Stan Musial Veterans Memorial Bridge

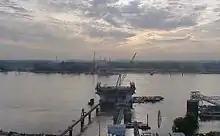
The bridge towers under construction, July 2011

Subsurface exploration by engineering firm Modjeski and Masters showed thick deposits of low-density sand below the water table. Such loose sand might liquefy during an earthquake. Several ways to reduce the risk were considered, including in-situ densification of the sands, but ultimately the foundations were changed to feature , drilled piers founded in the limestone bedrock to support the bridge superstructure. The bedrock is below the surface on the Illinois side and between 30 and on the Missouri side.